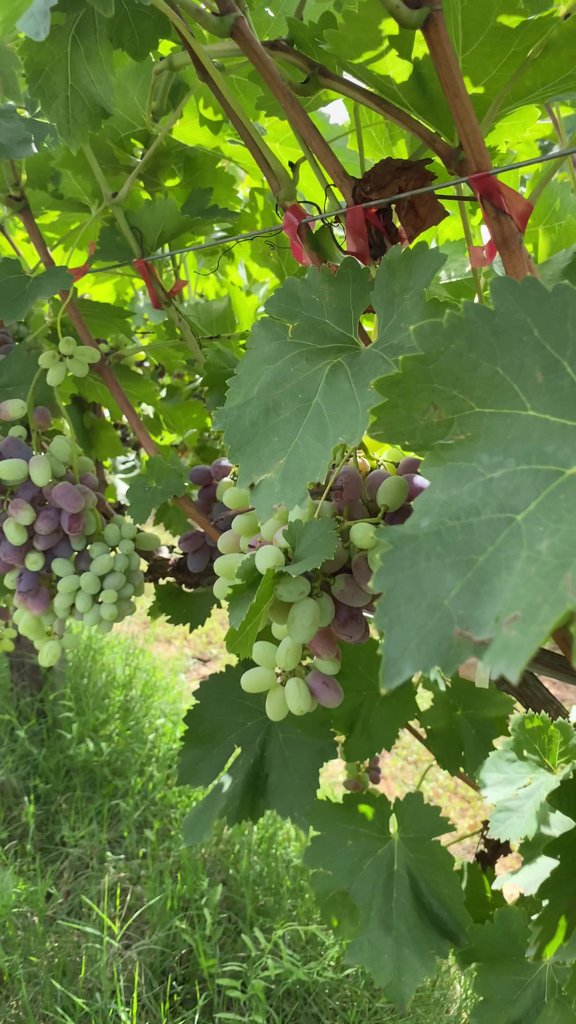
Berries visible: 147
Grape clusters: 6